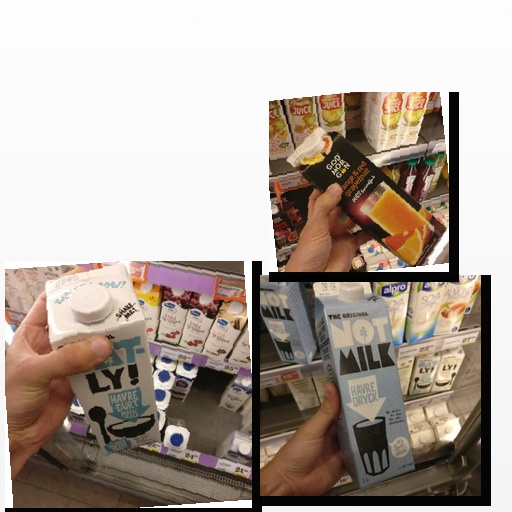
Food items: orange_red_grapefruit_juice, oat_milk, oat_yogurt